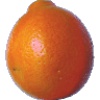
Label: Tangelo 1